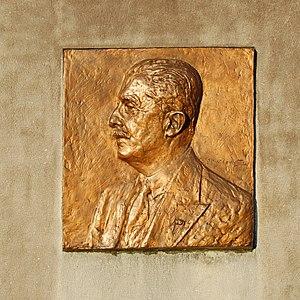
Belgique - Brabant wallon - Court-Saint-Étienne - Grands bureaux de l'usine Henricot n°2 - Stèle Paul Henricot (Courtens)
Les Grands bureaux de l'usine Henricot nᵒ 2 sont un édifice de style Art déco situé sur le territoire de la commune belge de Court-Saint-Étienne en Brabant wallon.
Paul Emile Constant Henricot, né le 5 septembre 1873 à Court-Saint-Étienne et décédé le 30 mai 1948 à Bruxelles fut un homme politique belge libéral wallon.